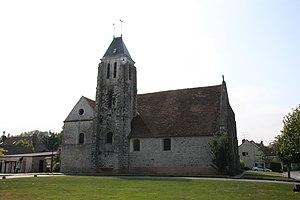
Église Saint-Martin-et-Sainte-Anne de Beautheil
Beautheil est une ancienne commune française située dans le département de Seine-et-Marne en région Île-de-France.